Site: brandenburg
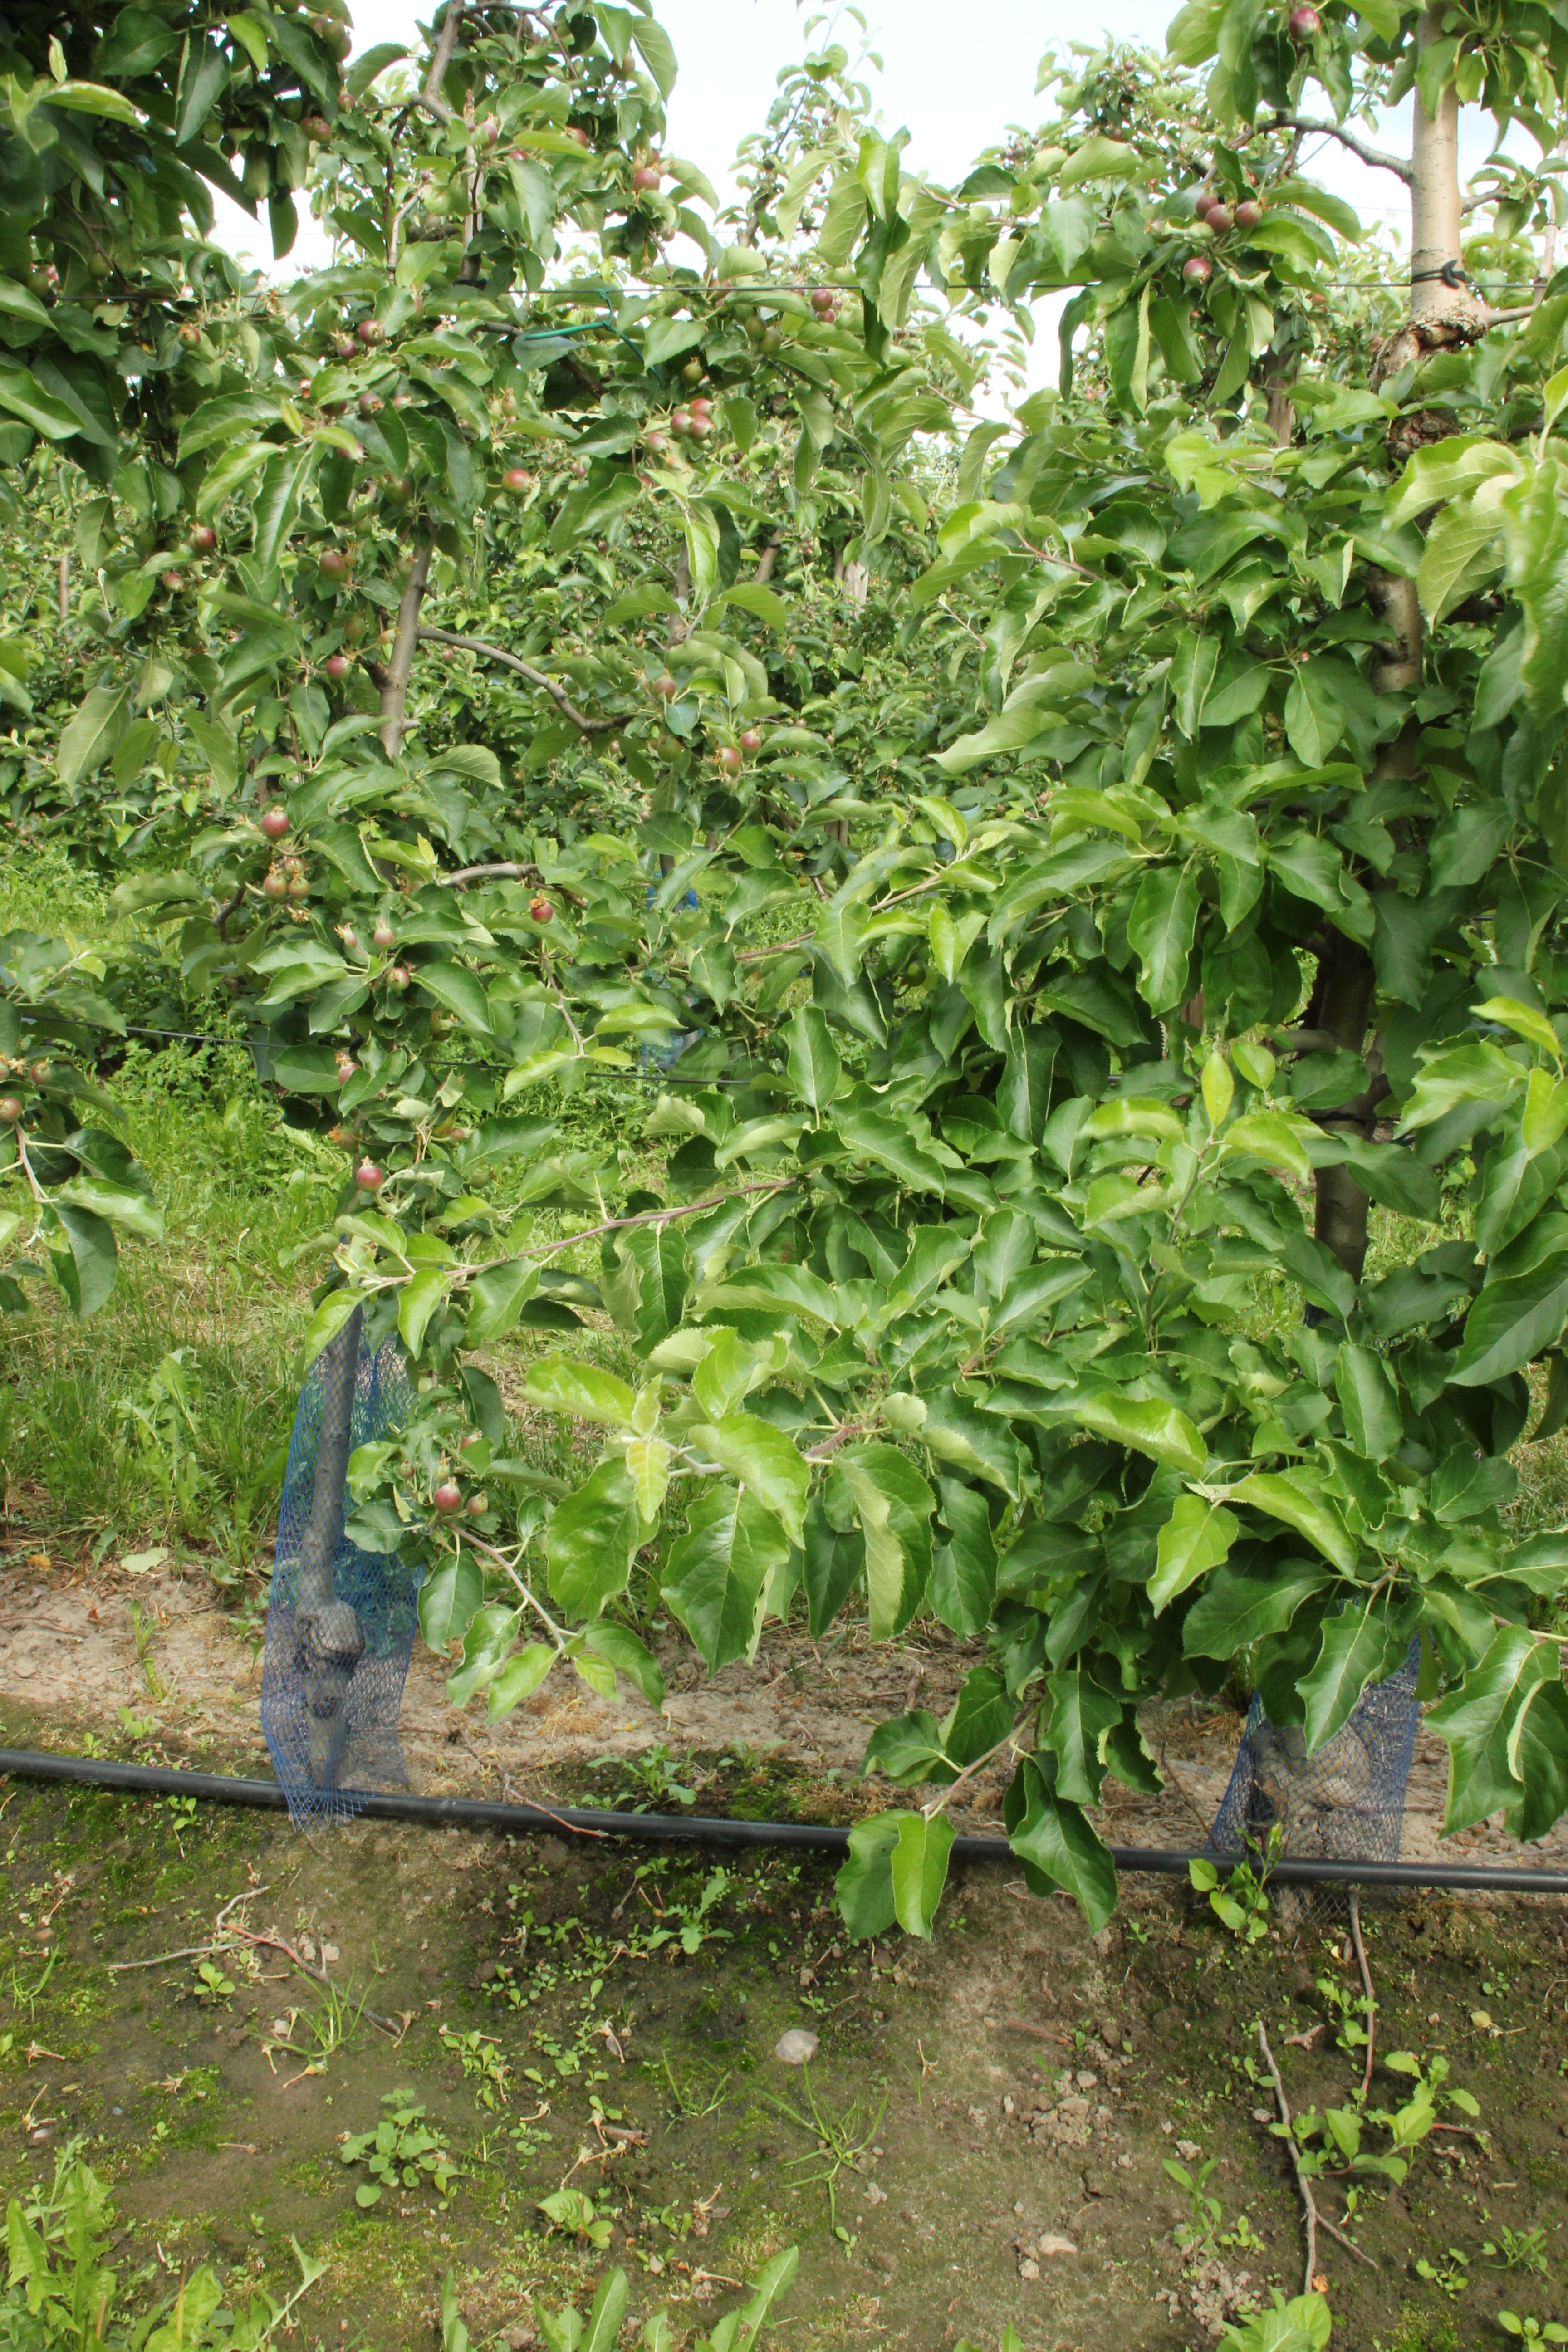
Growth stage (BBCH 72): Development of fruit